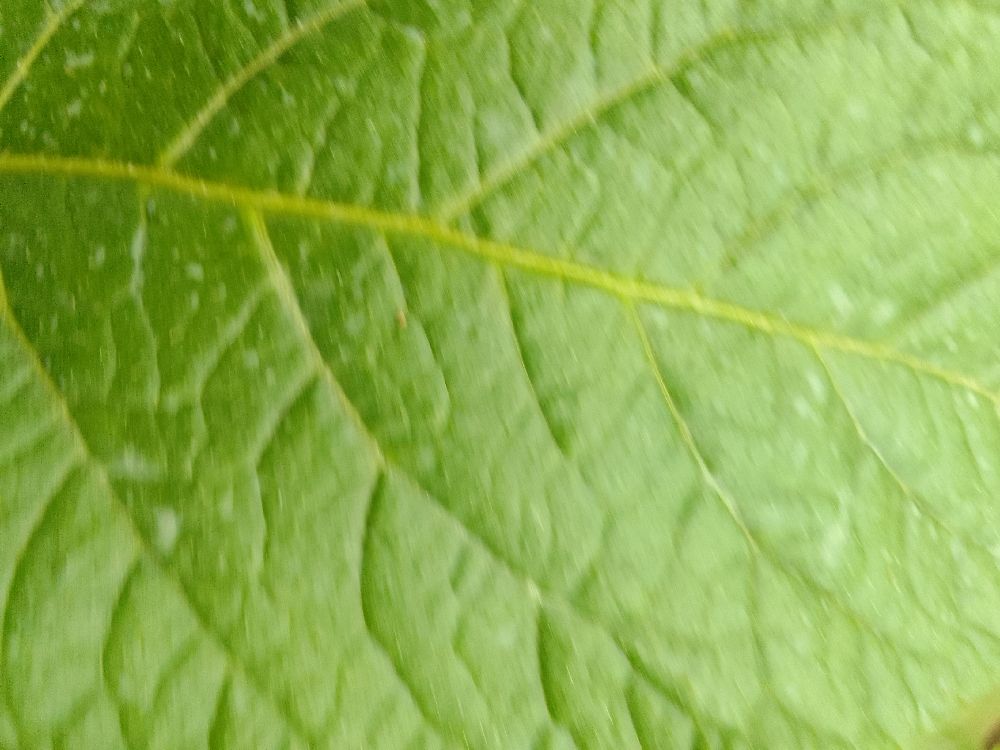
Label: Healthy